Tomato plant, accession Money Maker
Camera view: vertical (180 deg); turntable rotation: 120 degrees
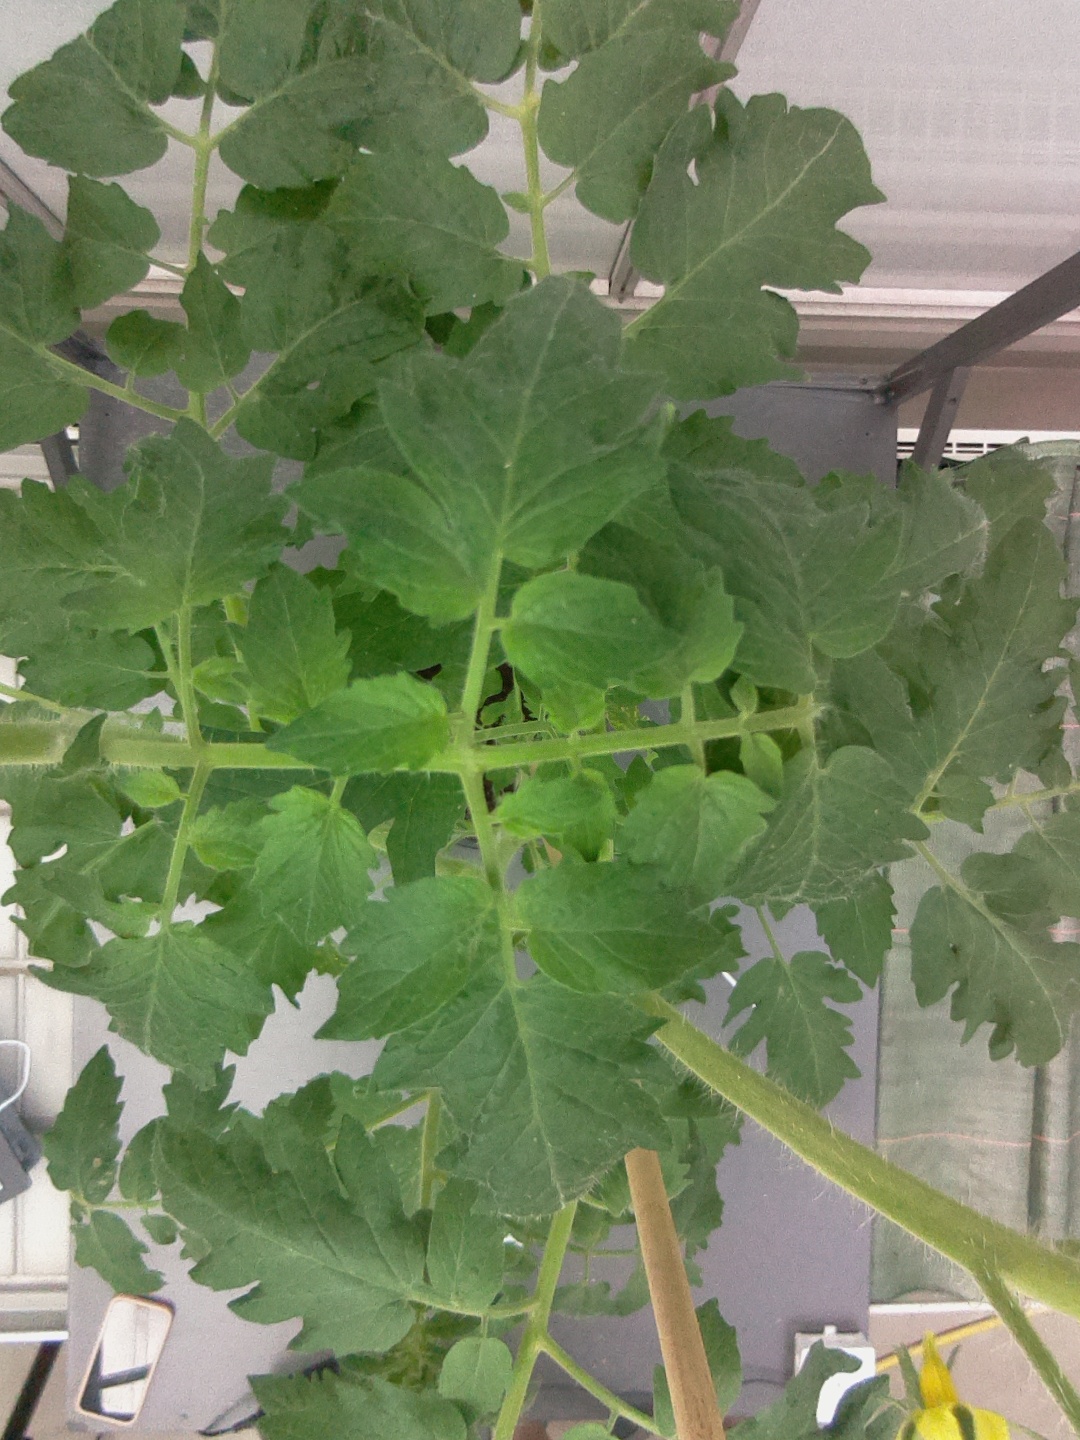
BBCH growth stage 68: Full flowering, 80%-90% of flowers open, more petals falling